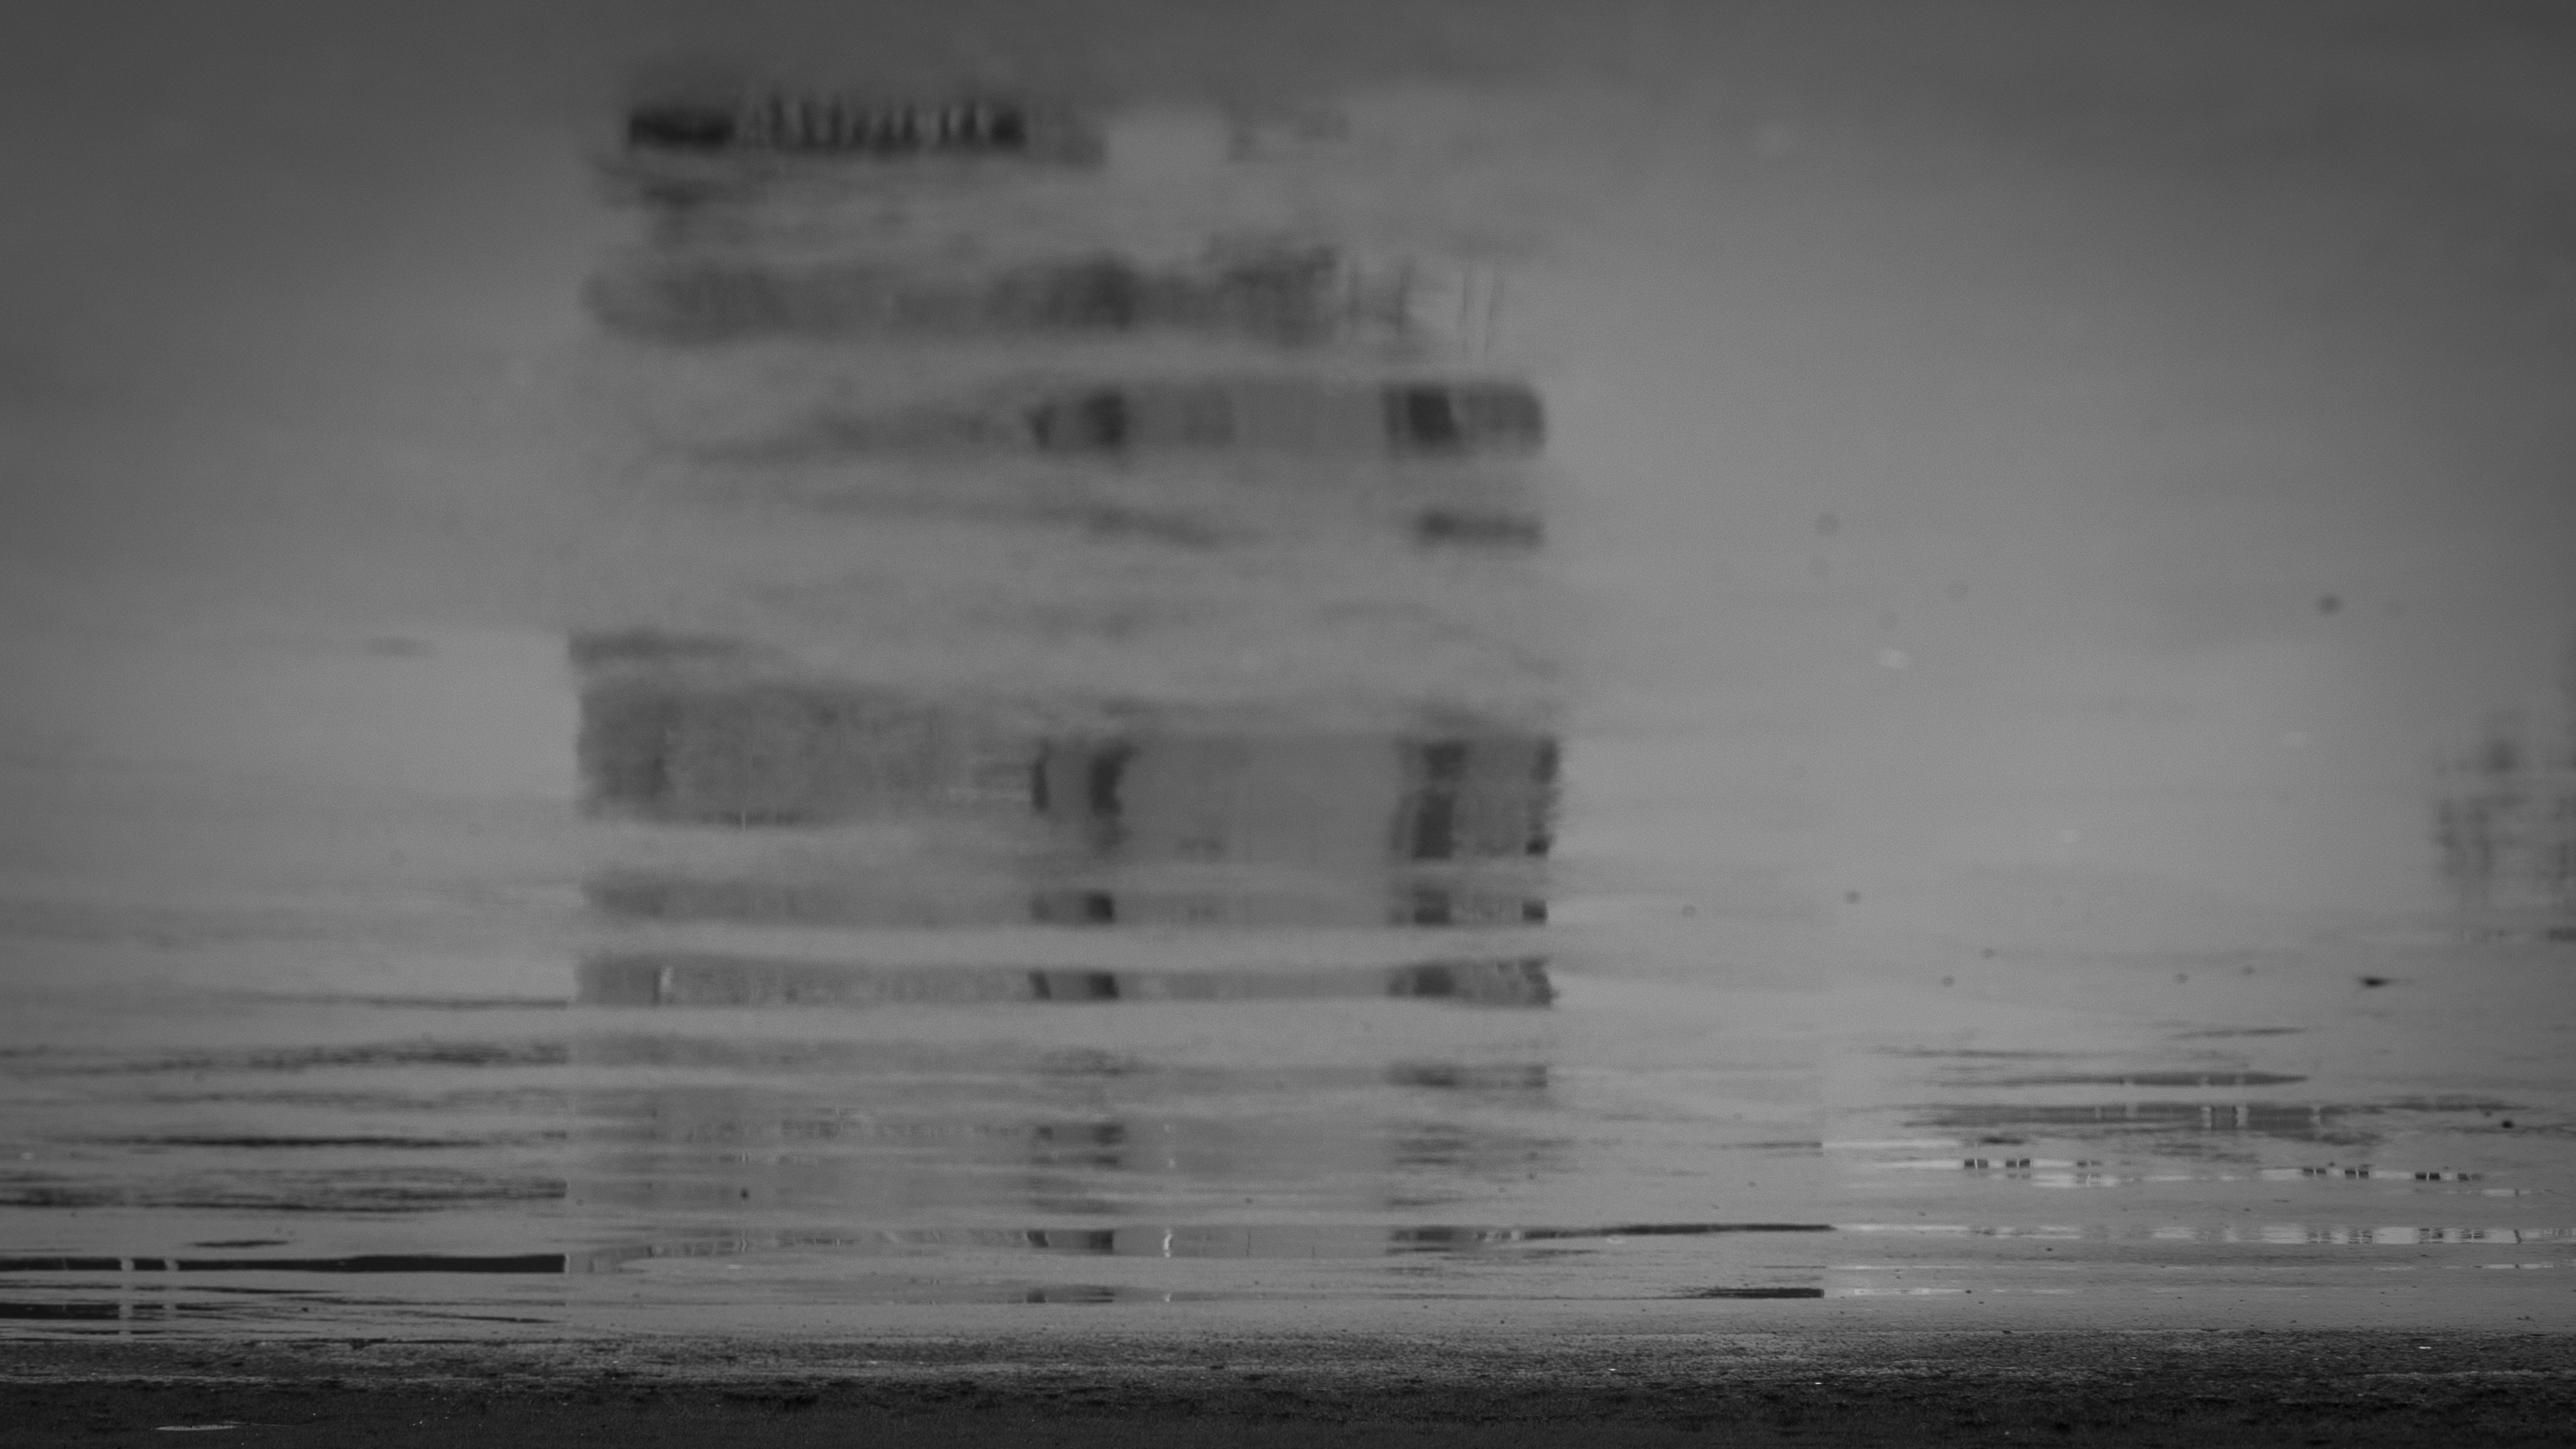
black and white, atmosphere, weather, monochrome, monochrome photography, atmospheric phenomenon